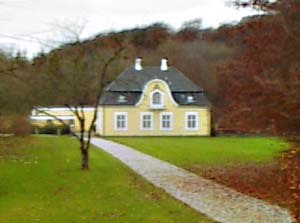
Rathlousdal
Et af de nuværende palæer ved Rathlousdal
Rathlousdal, herregård ved Odder, Region Midtjylland
Rathlousdal er en herregård der ligger i udkanten af Odder i Odder Sogn i Odder Kommune. Den hed tidligere Loverstrup og er kendt fra 1500-tallet, hvor den først hørte under Bygholm ved Horsens, senere under Åkær. Den fik navnet Rathlousdal efter en af rigsdrost Joachim Gersdorffs arvingers mand, hofmester Gregorius Ratlou, som blev gift med Margrethe Gersdorff.